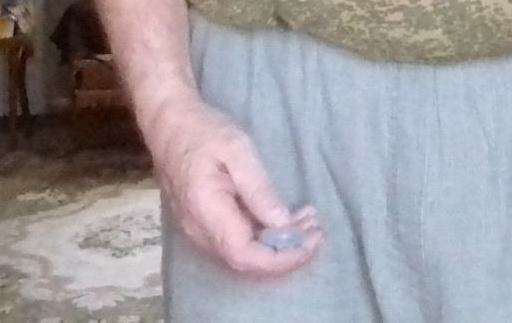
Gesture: no_gesture